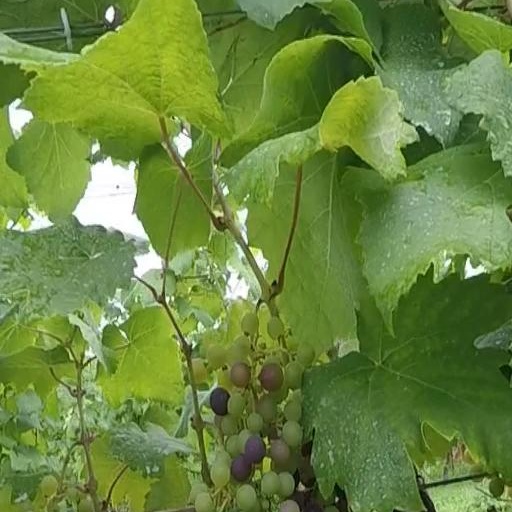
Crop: grape